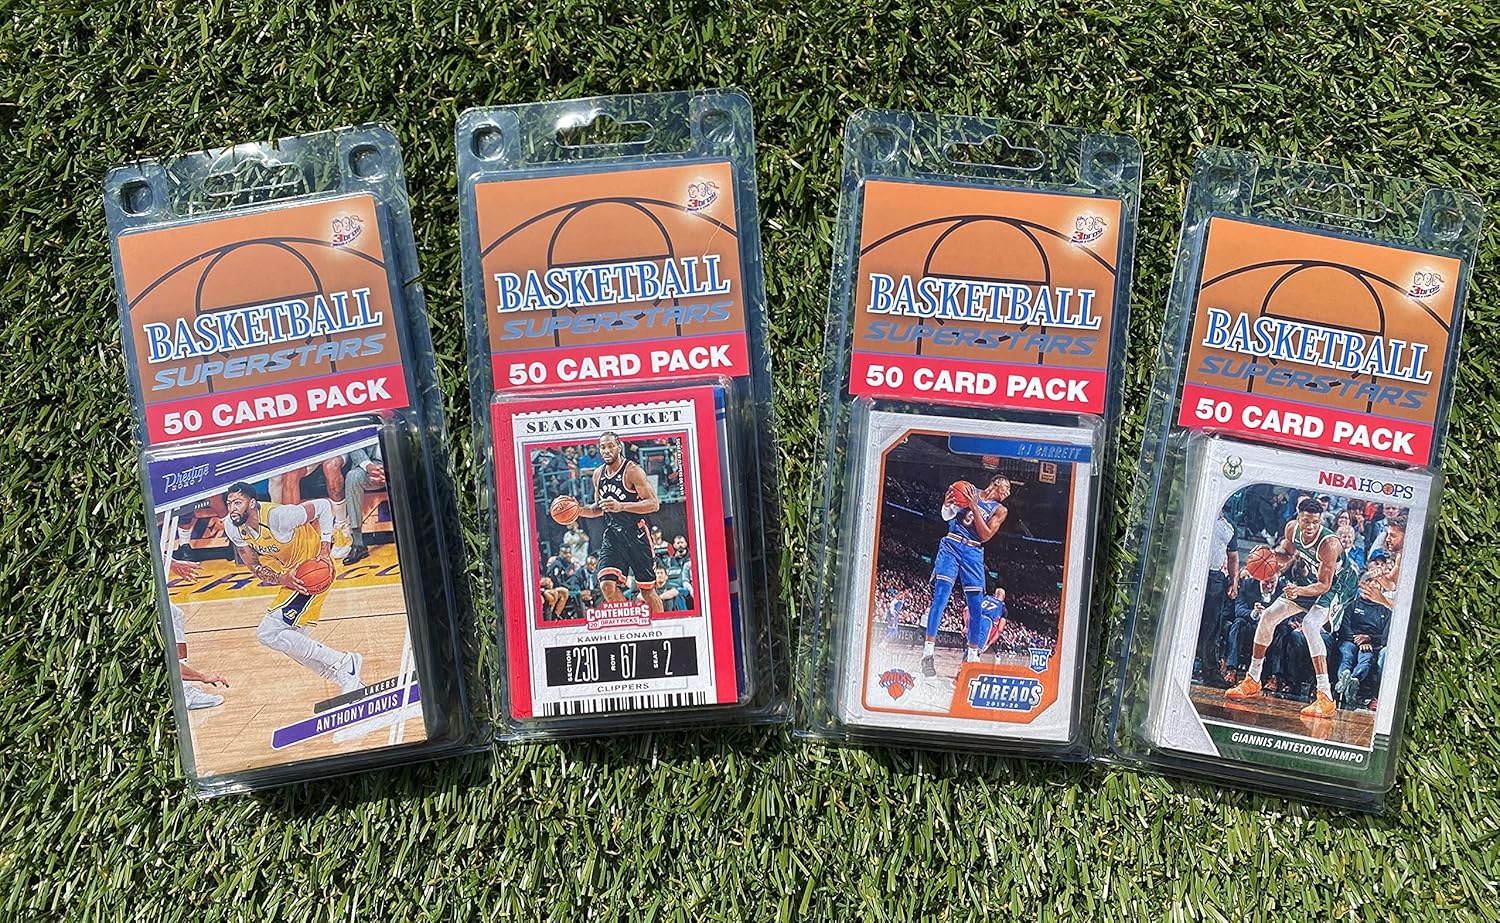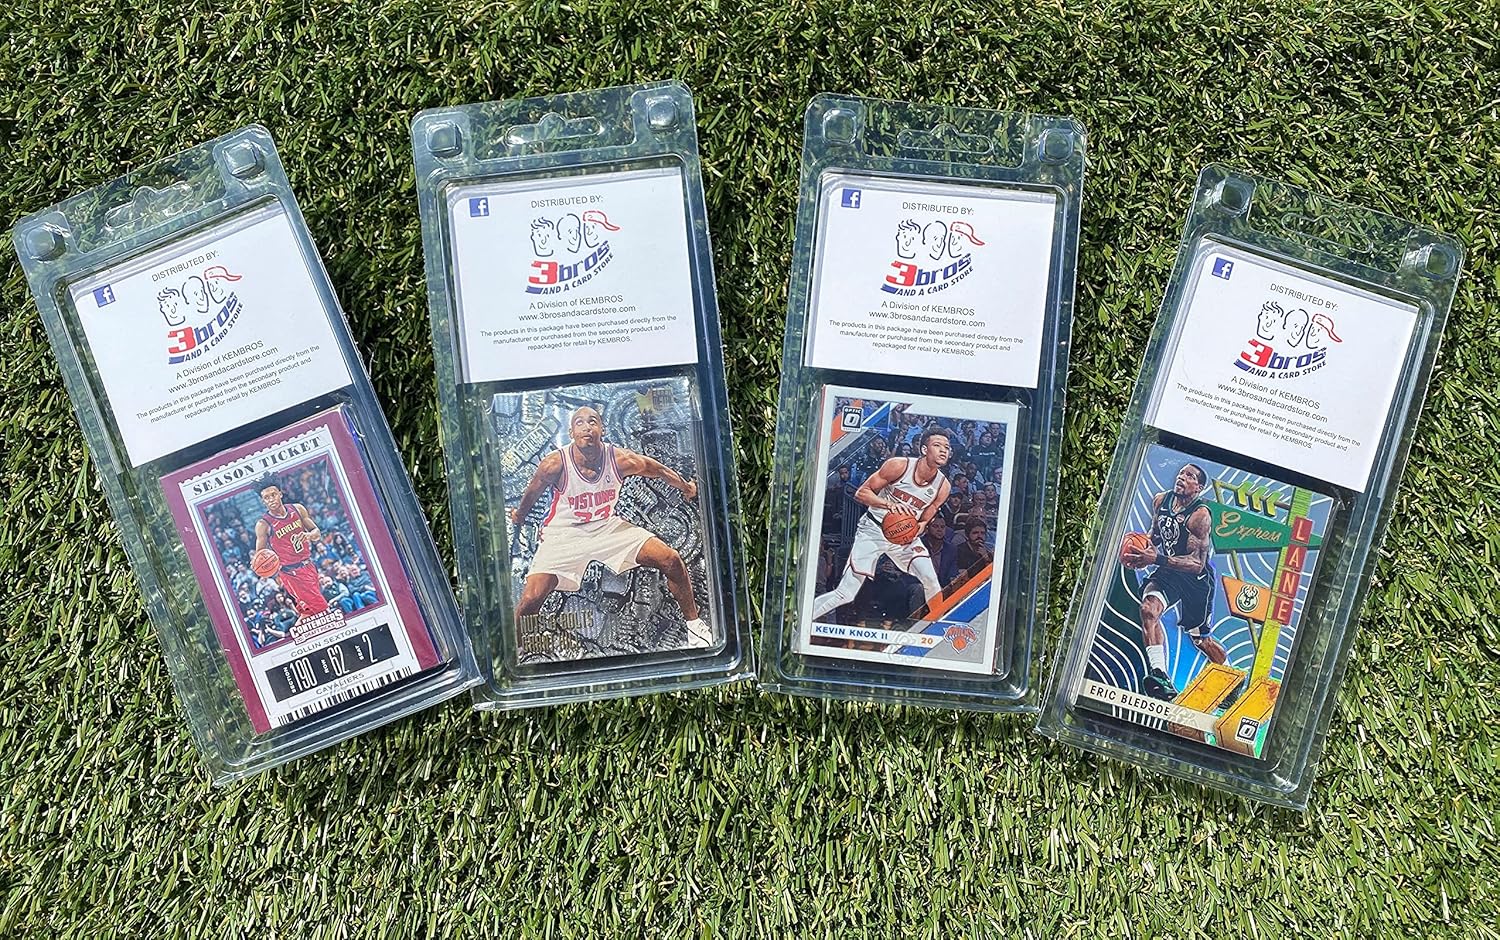
NBA Superstar- (50) Card Pack NBA Basketball Superstars Starter Kit all Different cards. Comes in Custom Souvenir Case! Perfect for the Ultimate NBA Fan! by 3bros
Category: Sports Collectibles
NBA Superstar- (50) Card Pack NBA Basketball Superstars Starter Kit all Different cards. Comes in Custom Souvenir Case! Perfect for the Ultimate NBA Fan! by 3bros
Features: Exact cards per lot varies- Please see pics for possible cards | Great starter kit for first time collectors or party favors. Great Gift | All cards are near mint to mint condition | Lots could include a mix of vintage to modern players. | All lots are shipped in Custom Souvenir Case to ensure cards arrive undamaged.